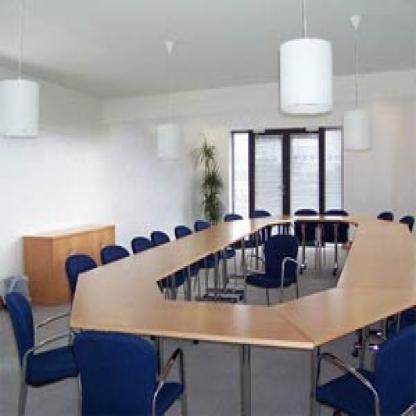
Scene: Indoor